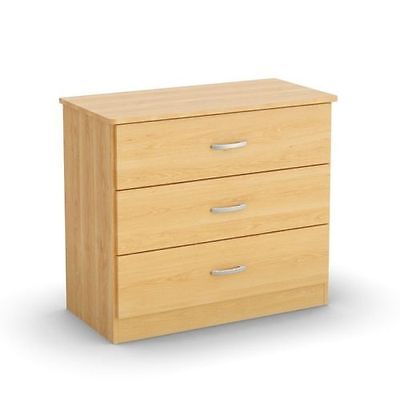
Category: cabinet